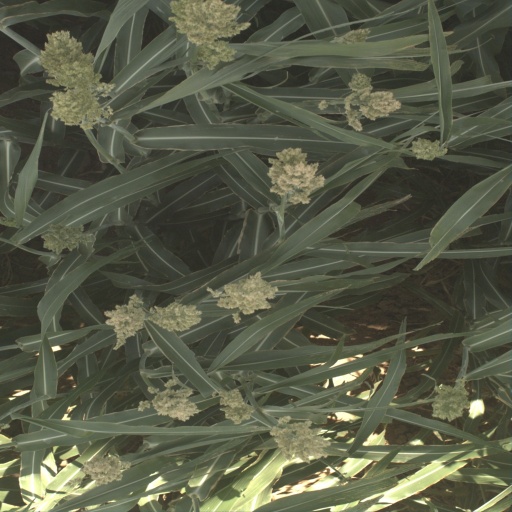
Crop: sorghum